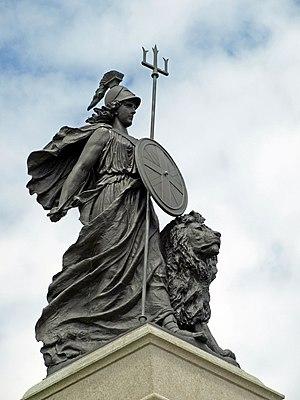
La Petite Dorrit, onzième roman de Charles Dickens, est le deuxième d'une série de trois romans politiques et sociaux, publié en feuilletons mensuels, vingt numéros en dix-neuf publications, de décembre 1855 à juin 1857 par Bradbury and Evans. C'est le plus politique des romans de Dickens et aussi celui dont la structure est la plus symbolique : il est en effet divisé en deux livres, le premier intitulé « Pauvreté » et le second « Richesse », chacun comptant dix numéros parus au prix de 1 shilling, la dernière livraison en ayant réuni deux.
Britannia, parfois aussi Brittania, est le nom latin de la Grande-Bretagne, pays des Bretons.
Britannia est la personnification féminine de la Grande-Bretagne, de l'Empire britannique ou du Royaume-Uni, tout comme la Marianne est la personnification de la République française et Columbia celle des États-Unis.